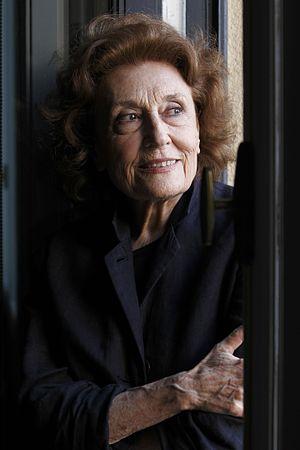
Julia Gutiérrez Caba est une actrice espagnole.